Fezouata Formation

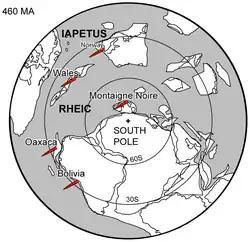
South Polar paleogeography of the Middle Ordovician, 460 Ma

The fossiliferous strata were deposited just above storm wave base (offshore to lower shoreface transition), at between water depth. Organisms were likely buried in situ. Because of its placement above storm wave base, storms would have mobilized sediment that could be quickly deposited, trapping animals and leading to their preservation. Consequently, the assemblage is dominated by benthic organisms.